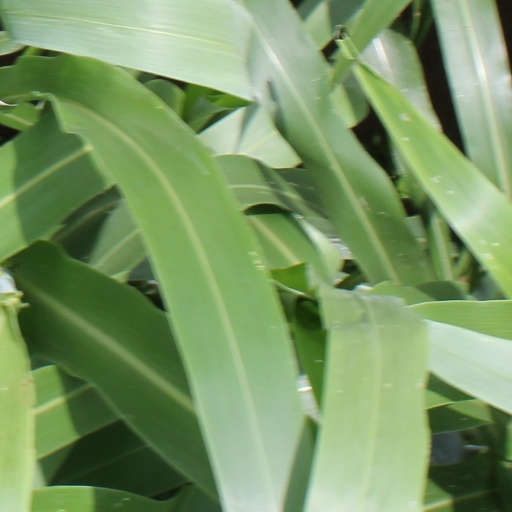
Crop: sorghum